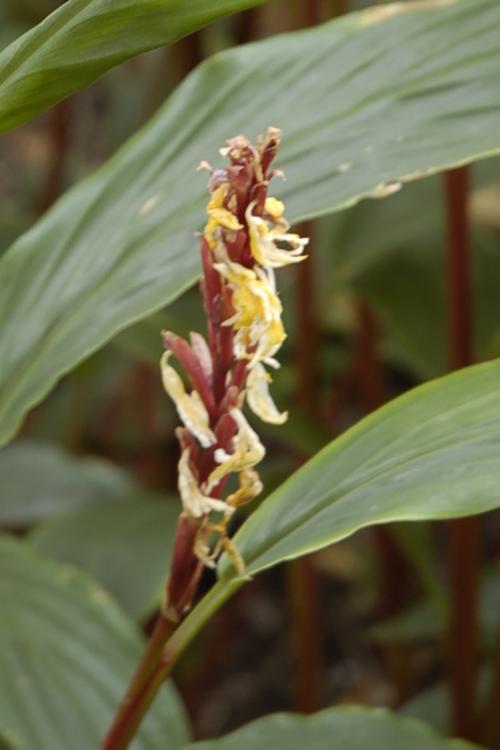
Label: cautleya spicata